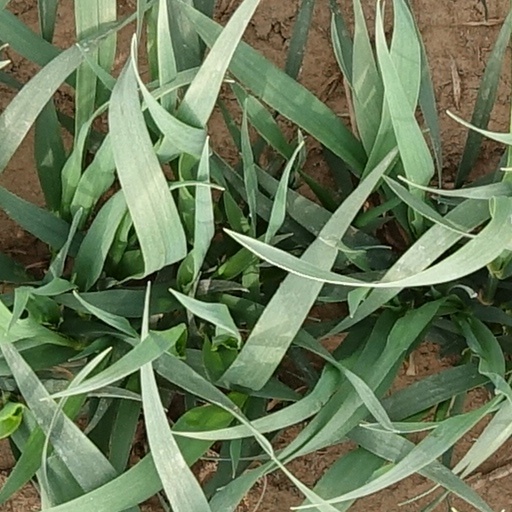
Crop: wheat